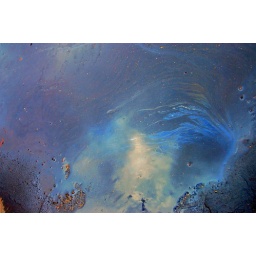
When I saw the clouds and blue sky in the water I had to shoot it! ; )